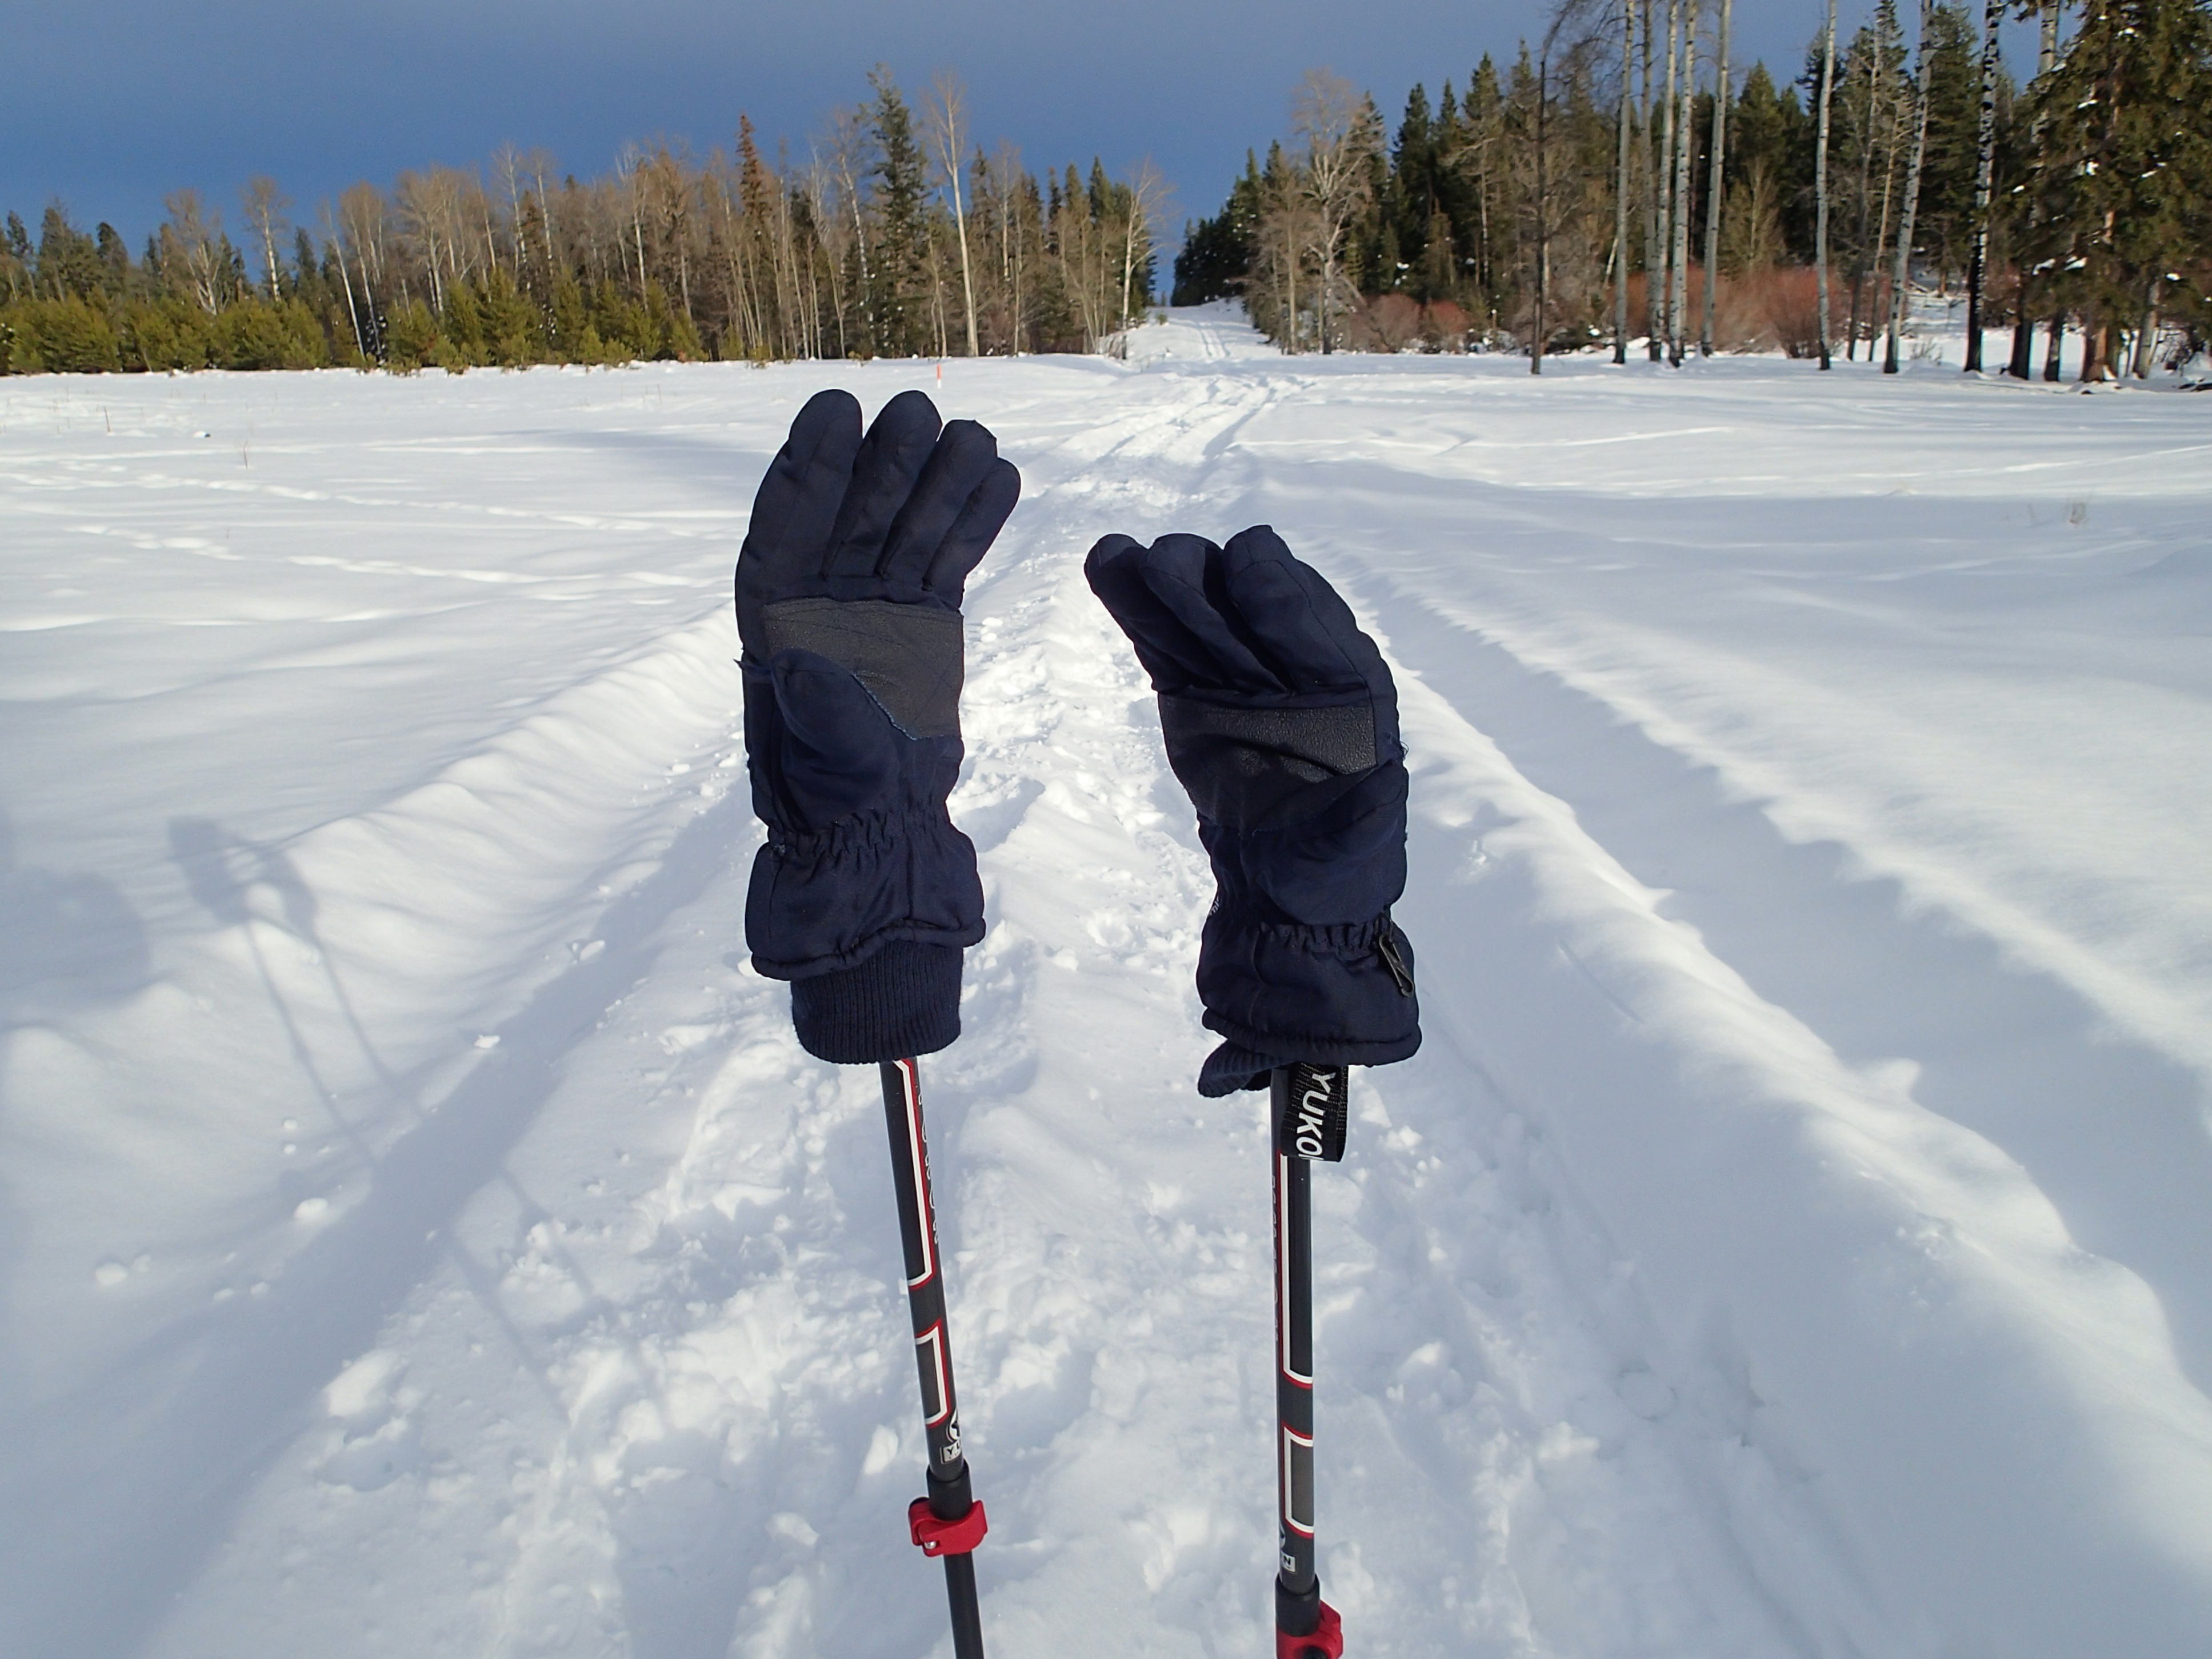
snow, winter, ice, vehicle, weather, snowshoe, skiing, season, sports equipment, winter sport, sports, ski, footwear, piste, ski touring, nordic skiing, ski mountaineering, ski equipment